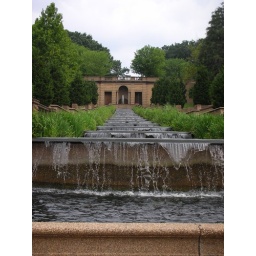
I tried these shots in both color and black and white